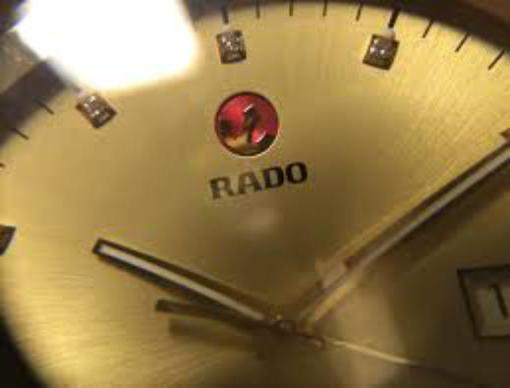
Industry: Clothes